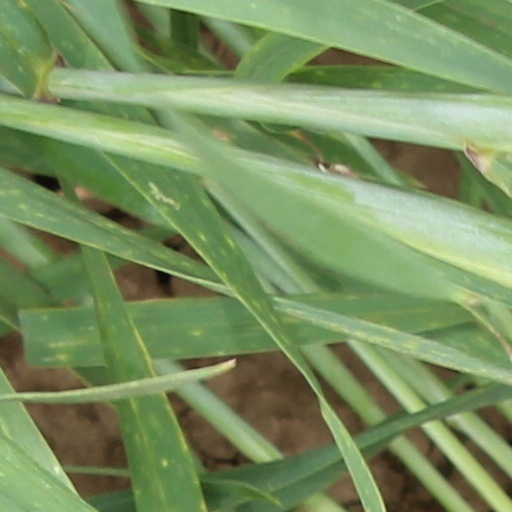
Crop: wheat